Aviatsa

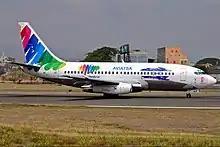
HR-AVR, a Boeing 737-200, one of two aircraft operated by Aviatsa, seen at Toncontín International Airport in 2017

The airline has been investigated for allegedly receiving a US$113,000 bribe to open a route to Islas de la Bahia in Honduras, as part of a larger investigation known in Honduras as the "Pandora Case" or "Caso Pandora".